Buckey O'Neill Cabin

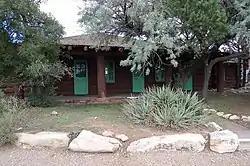

The Buckey O'Neill Cabin was built in 1890 by William "Buckey" O'Neill in what would become Grand Canyon National Park. O'Neill was, among many other things, a member of Theodore Roosevelt's Rough Riders, who had previously been an author, sheriff, and a judge in his native Arizona. He was killed in action in Cuba in 1898, but was instrumental in establishing what would eventually become the Grand Canyon Railroad and Grand Canyon National Park.